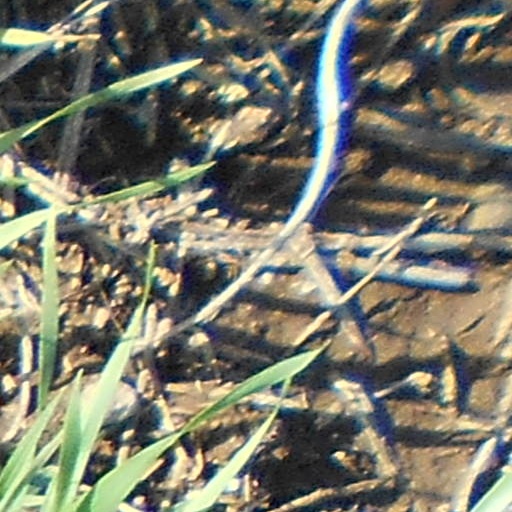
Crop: wheat